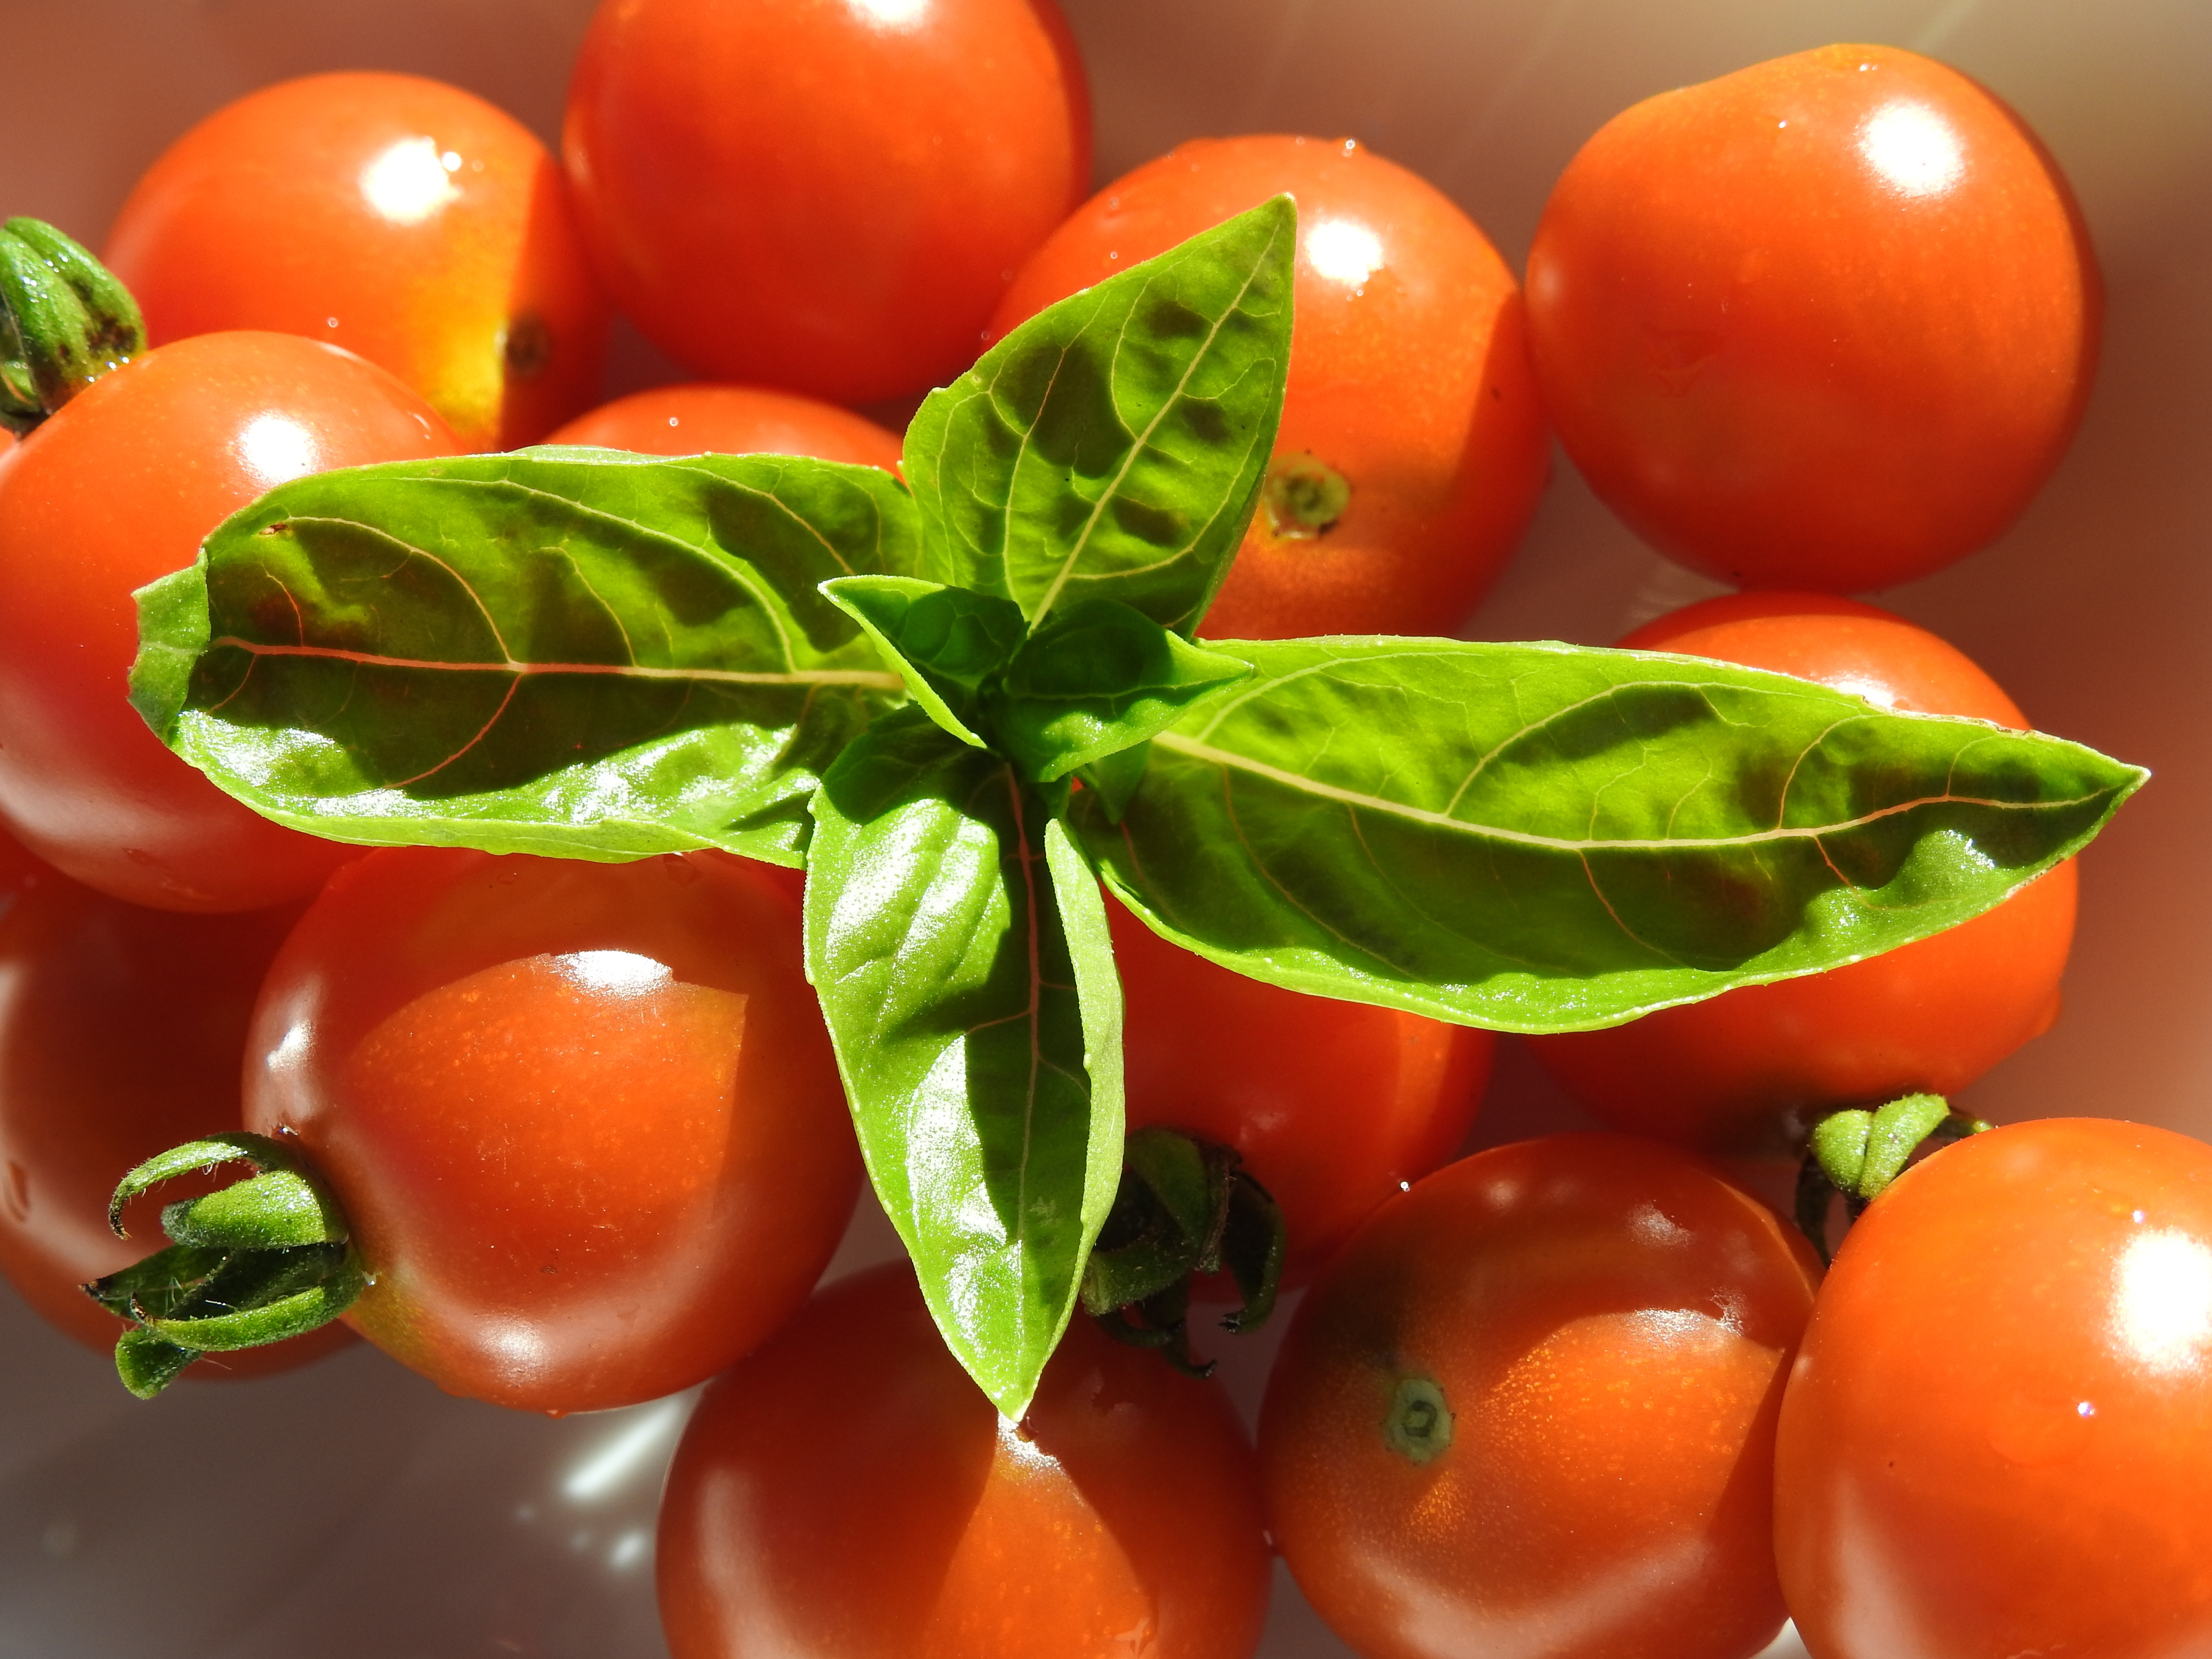
plant, fruit, food, produce, vegetable, healthy, eat, basil, tomato, peppers, tomatoes, flowering plant, land plant, potato and tomato genus, pimiento